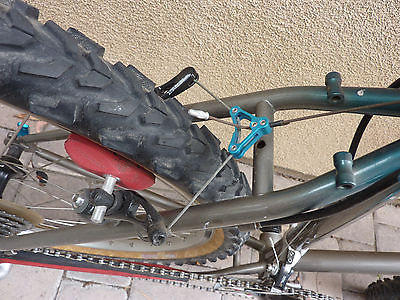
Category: bicycle